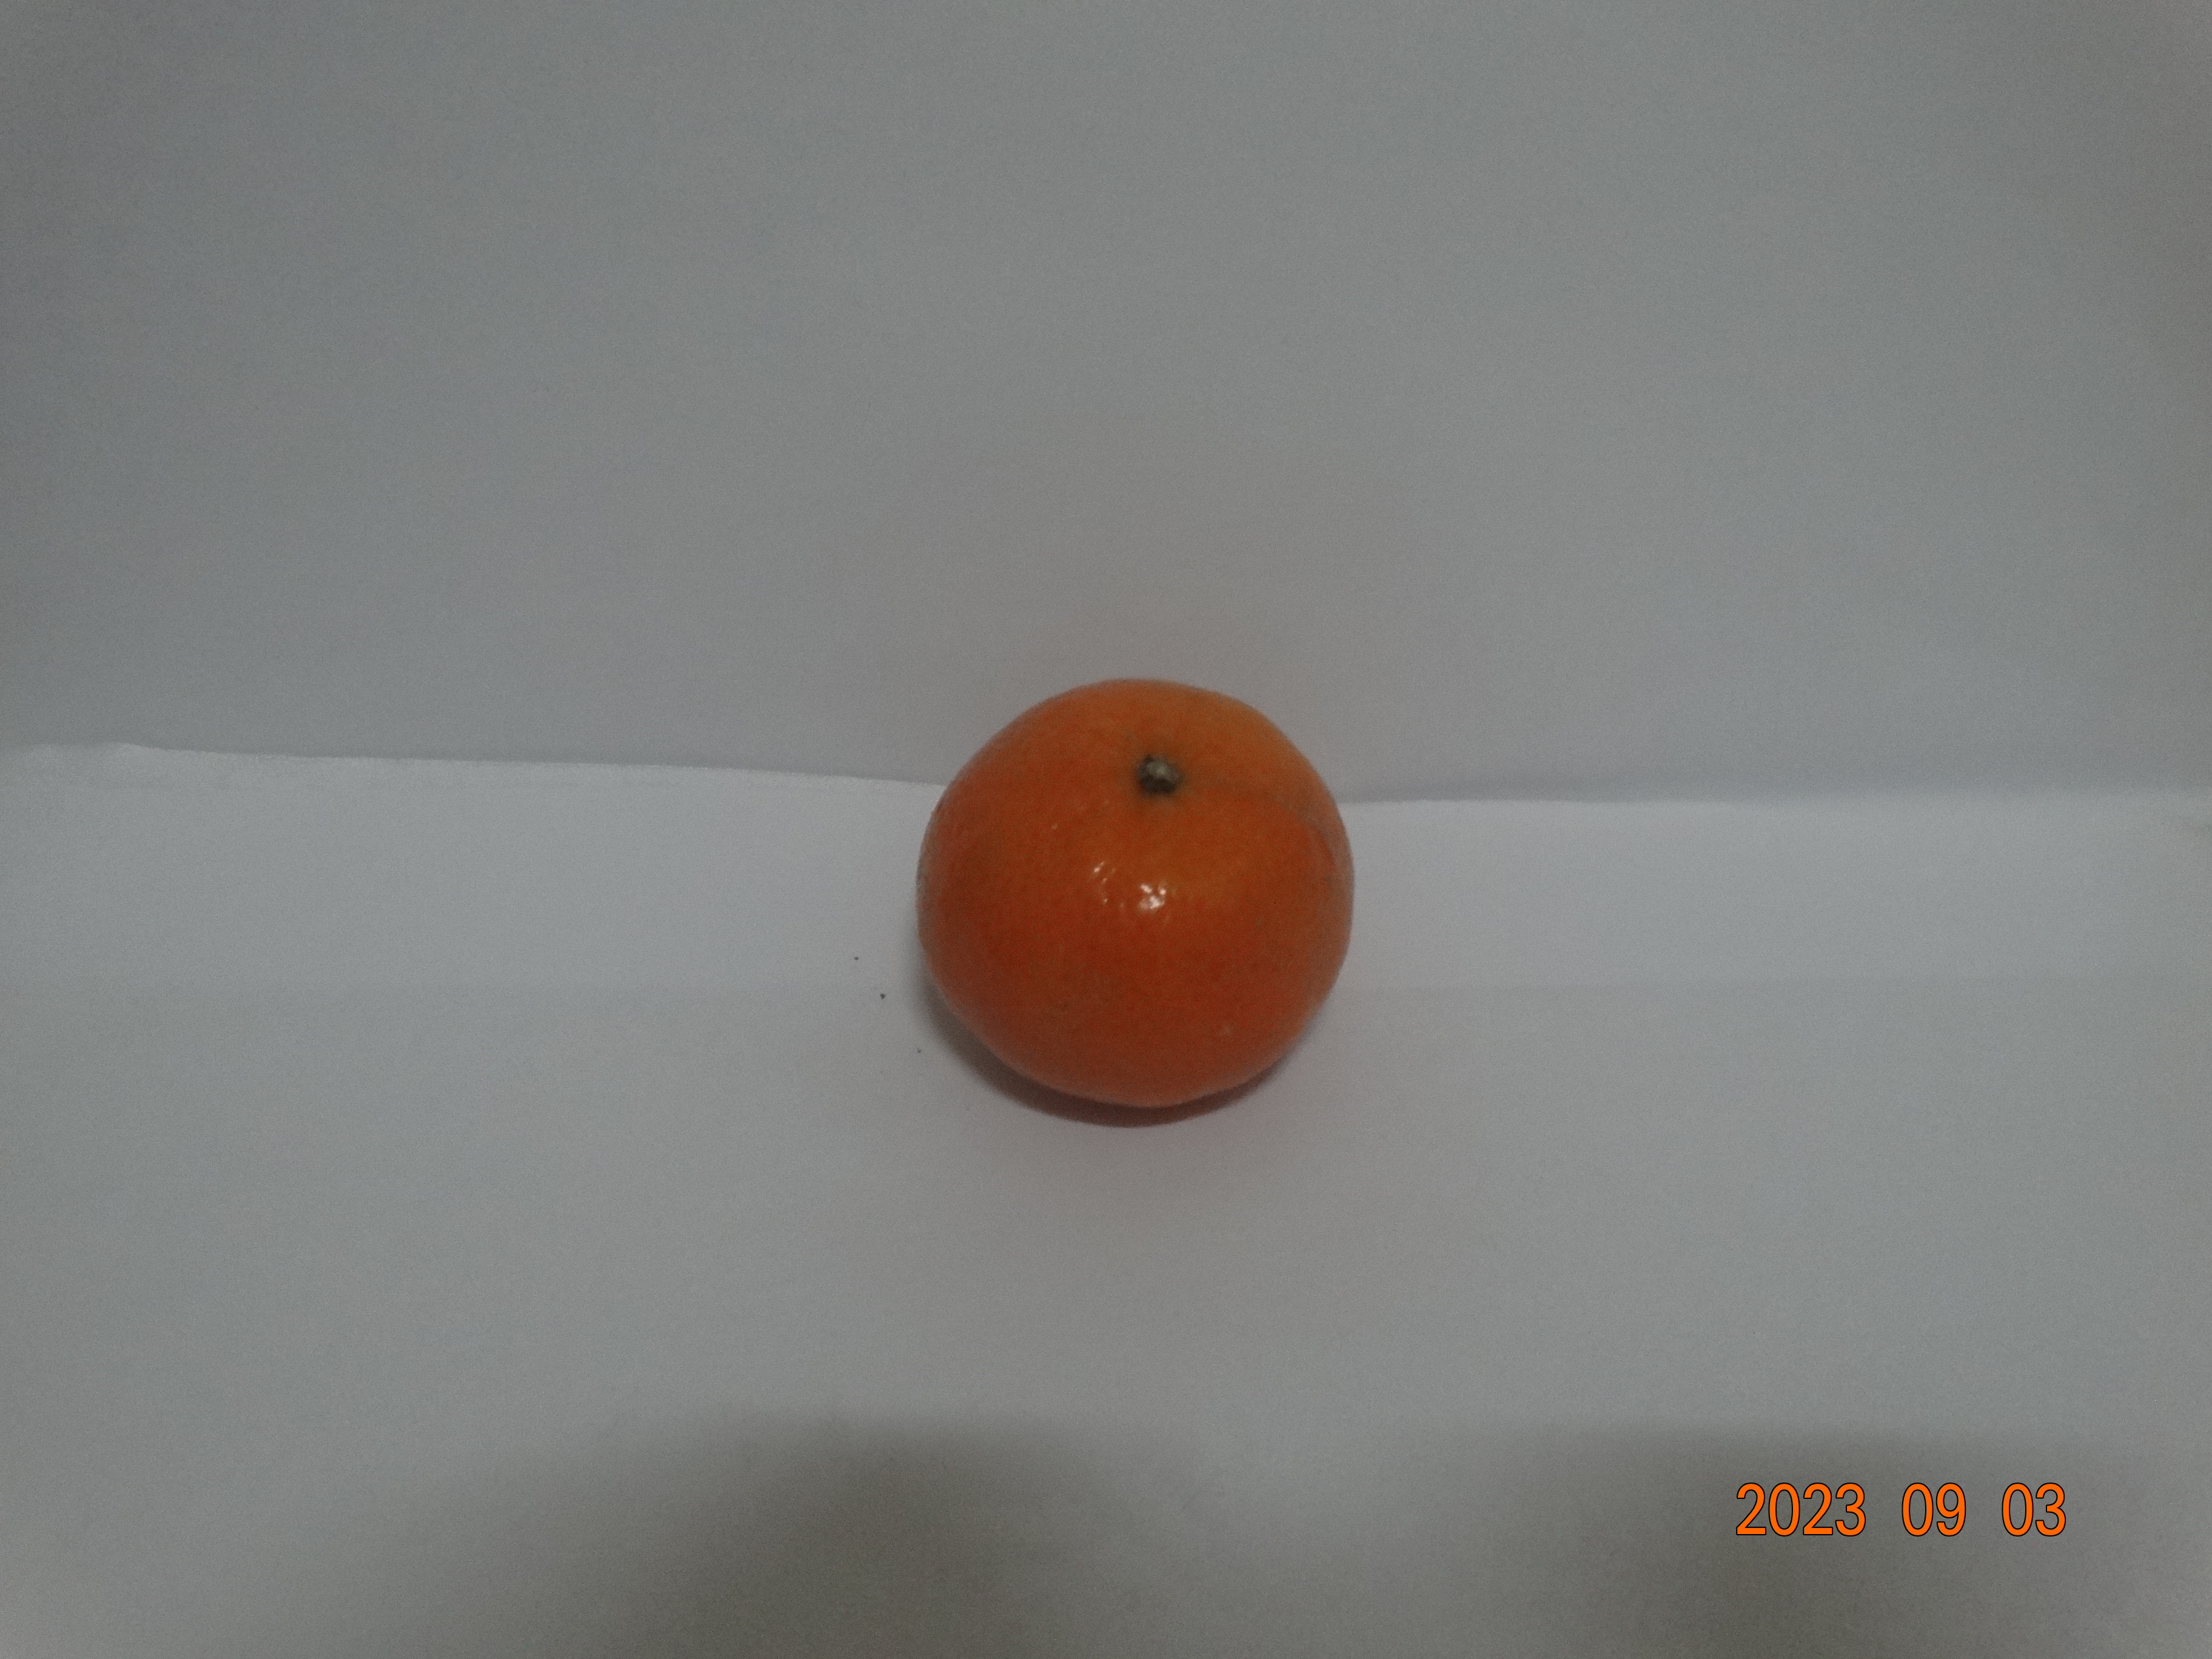
Citrus fruit variety: tangerine